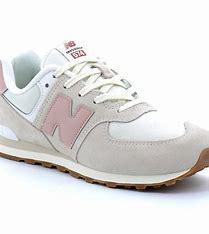
Brand: New
Model: Balance GC574